A May Kyay Zu Satt Phu Chin Tal

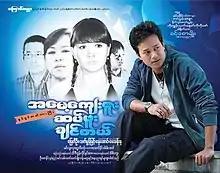
Film Poster

A May Kyay Zu Satt Phu Chin Tal is a 2010 Burmese drama film, directed by Khin Saw Myo (A Phay Pyinnyar) starring Pyay Ti Oo, Thet Mon Myint, Nay Aung and May Than Nu.